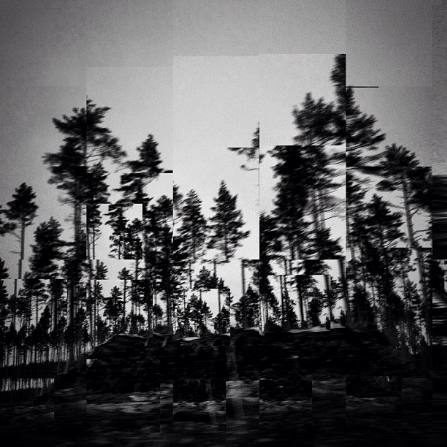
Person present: No